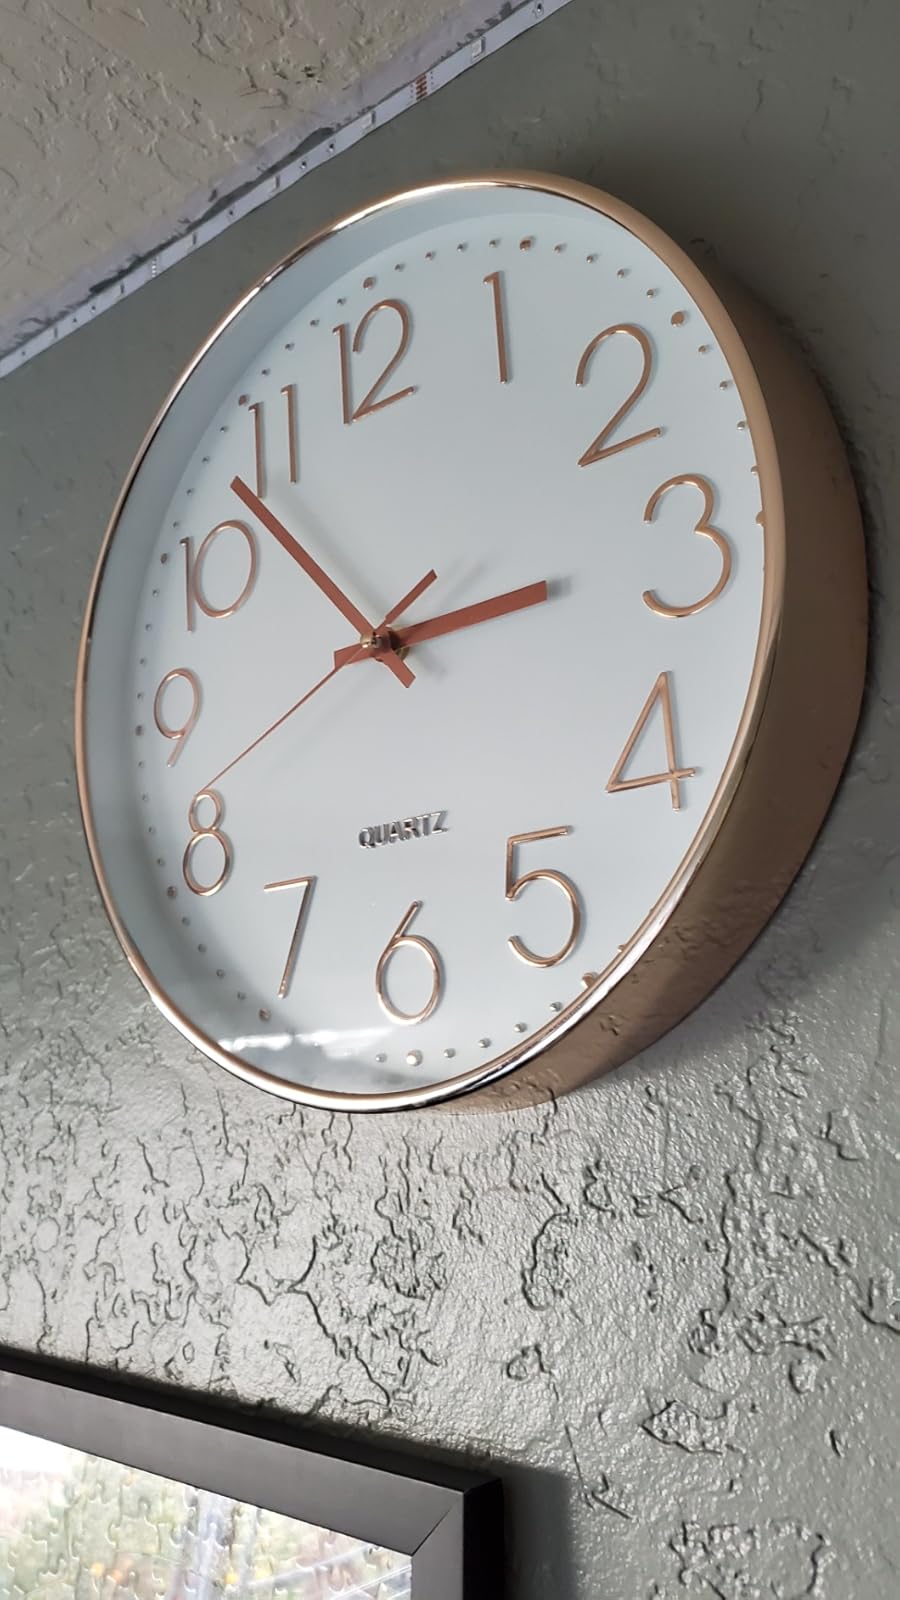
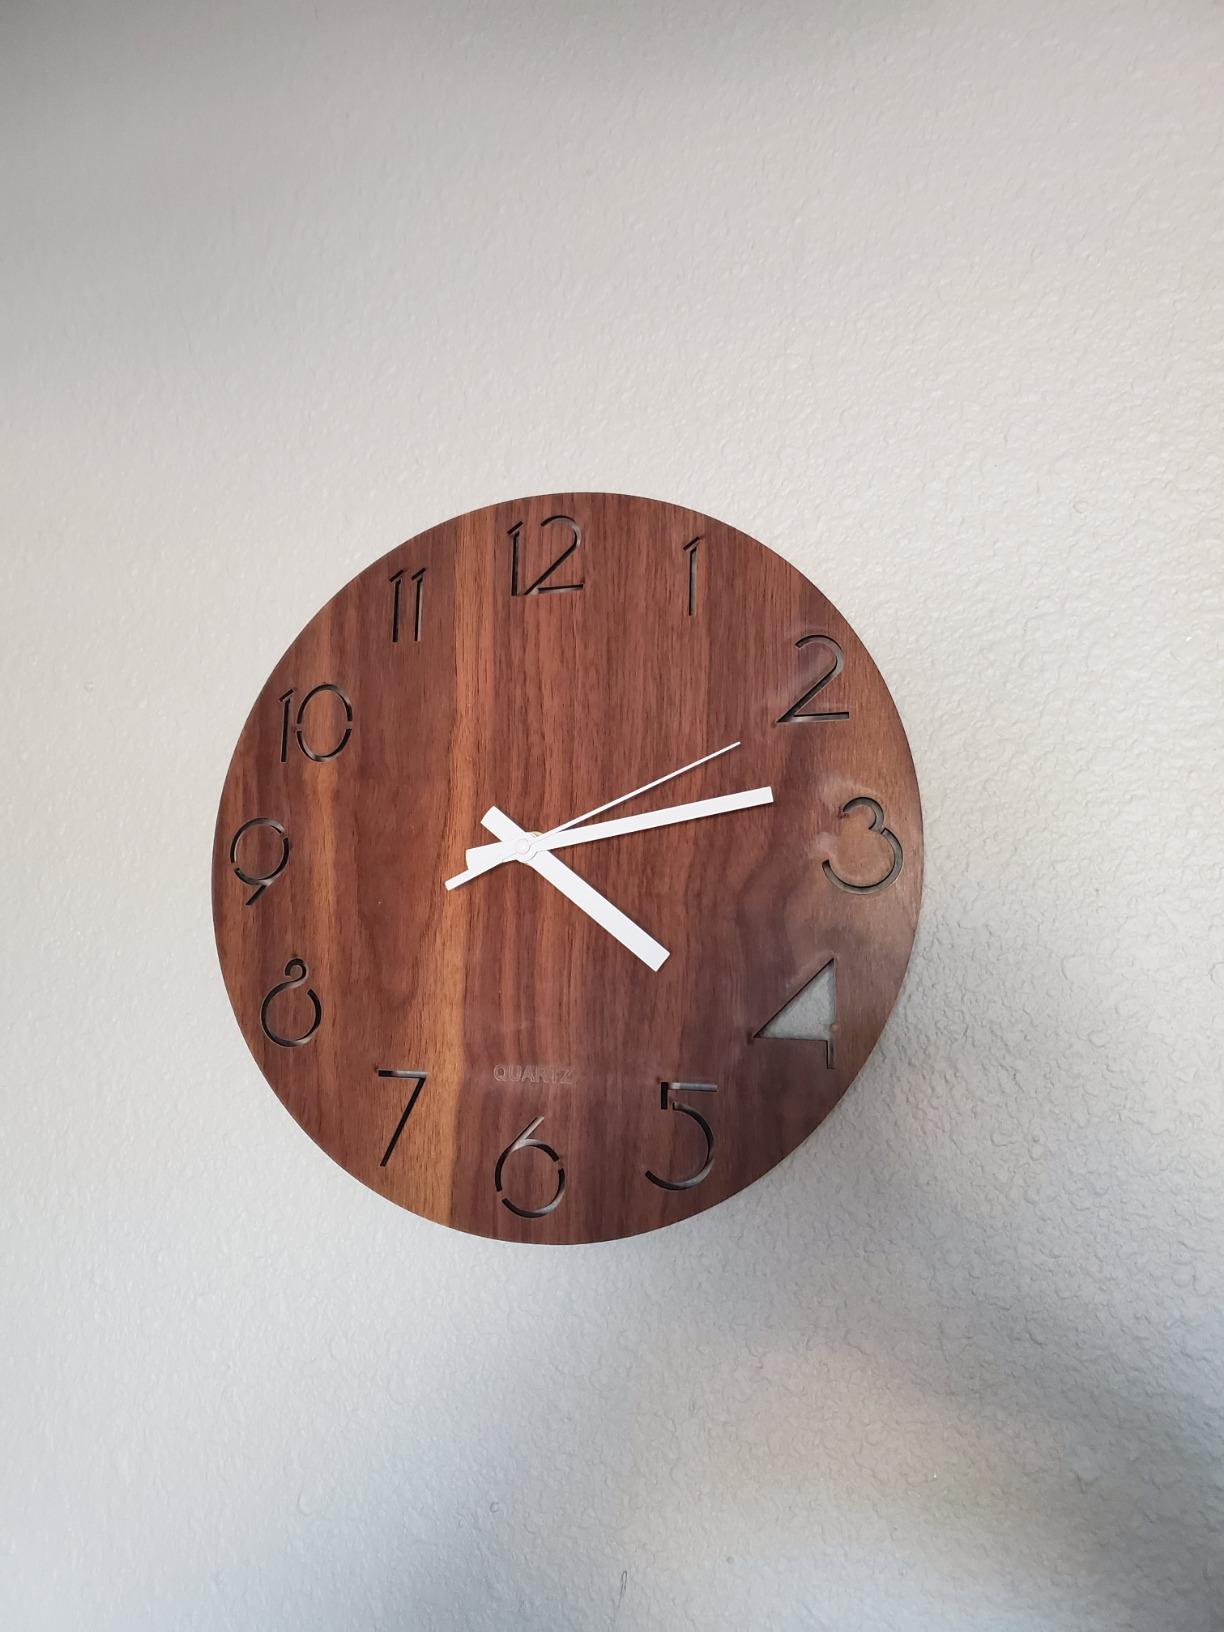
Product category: clock
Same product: no